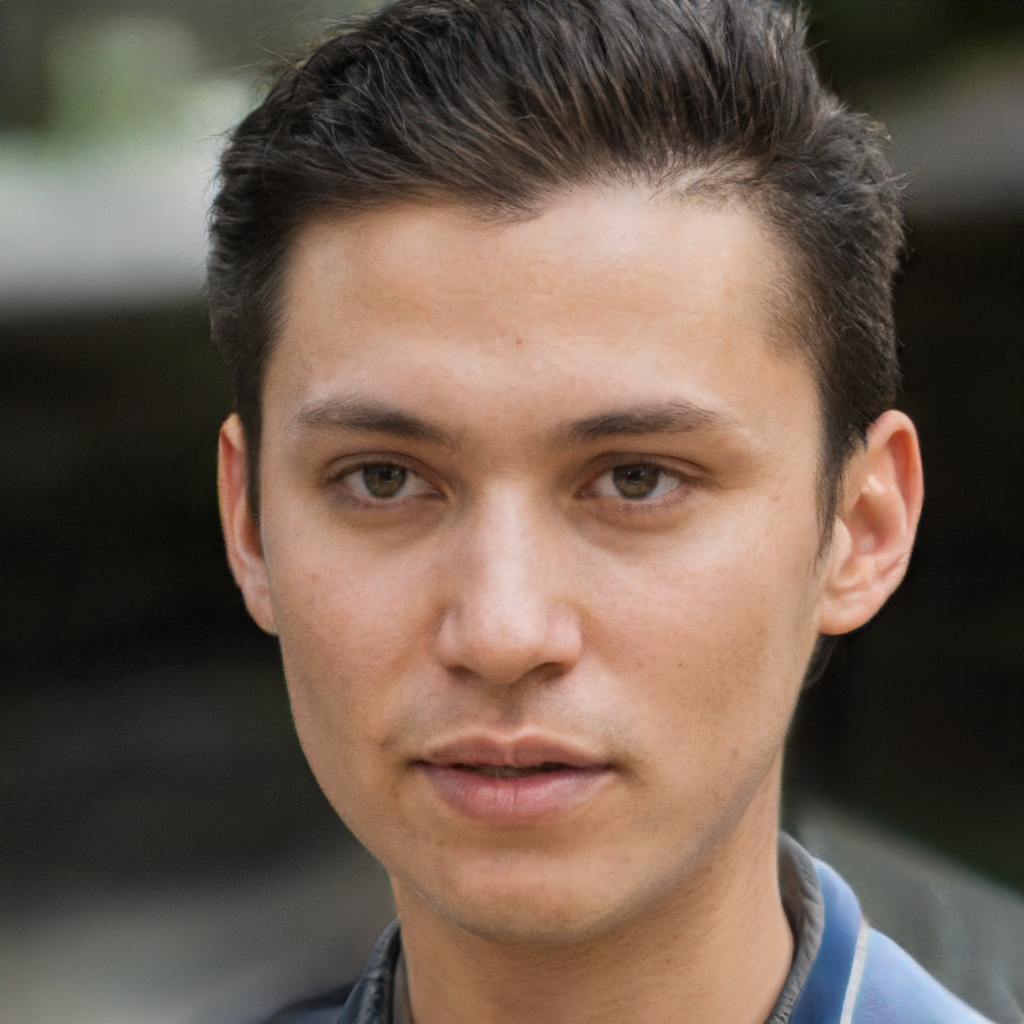
Label: No Watermark